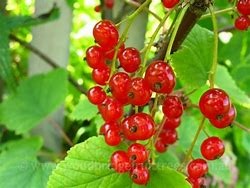
Label: redcurrant